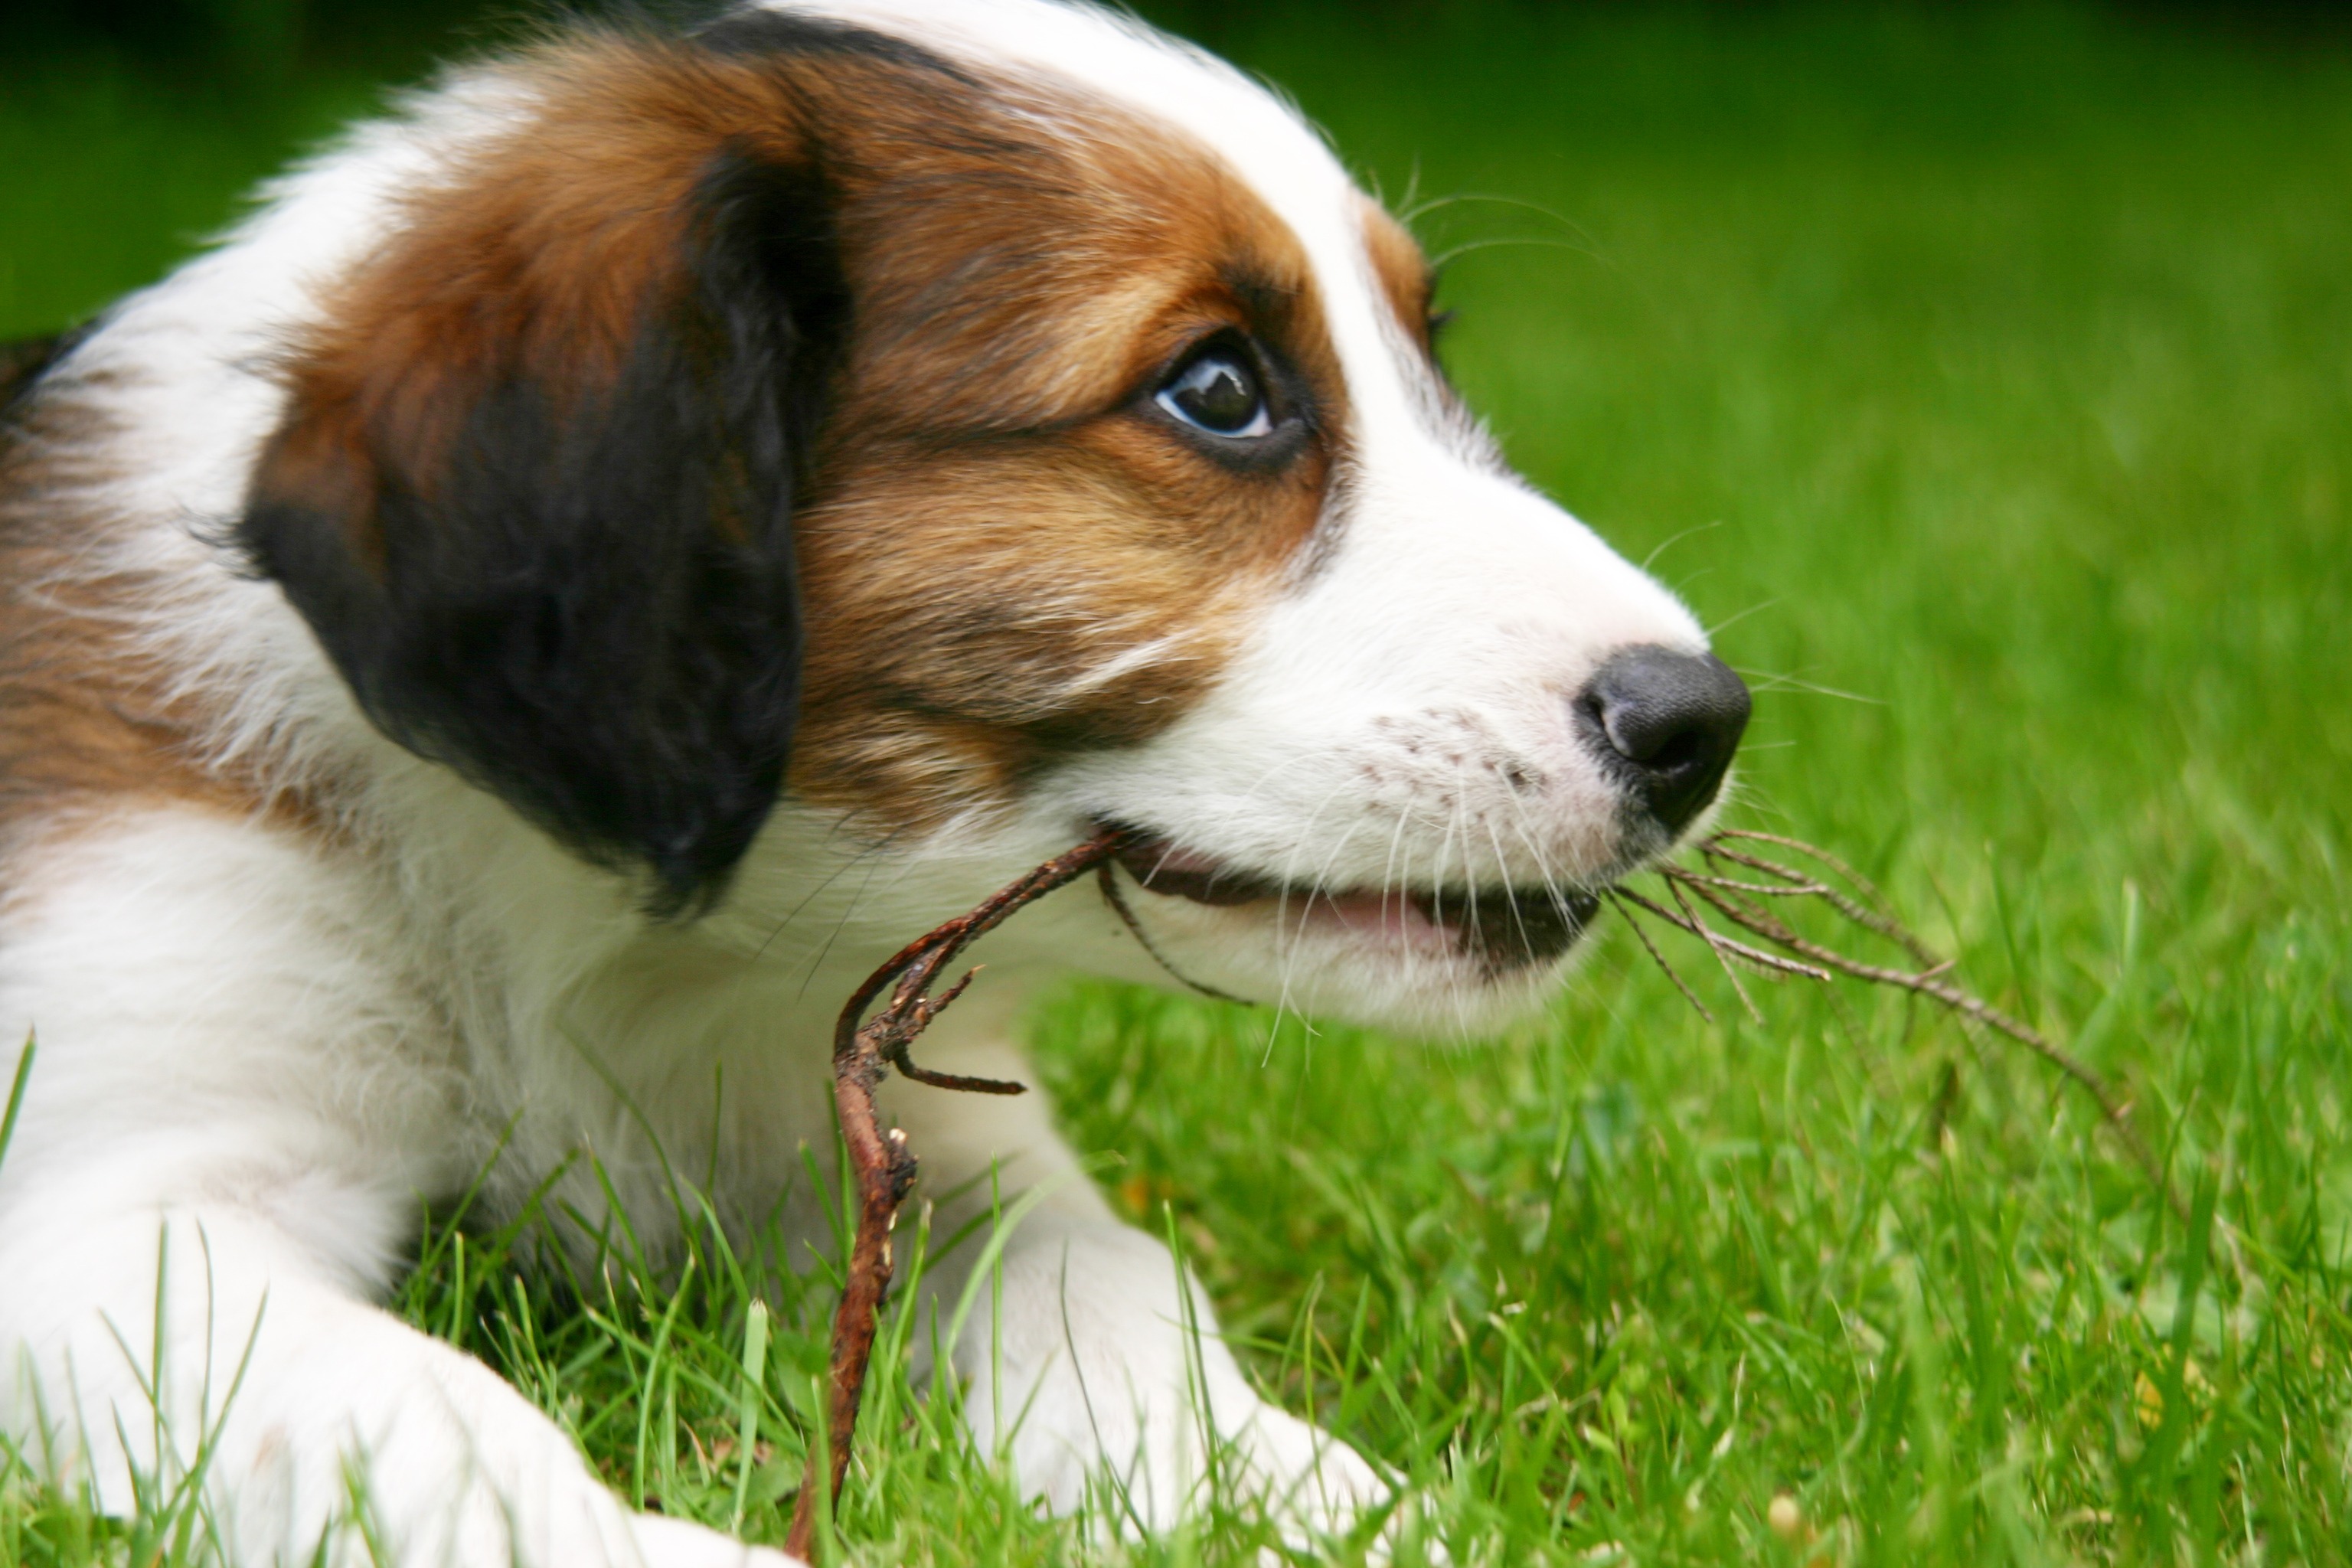
meadow, puppy, dog, animal, pet, mammal, head, vertebrate, dog breed, dog like mammal, carnivoran, kooikerhondje